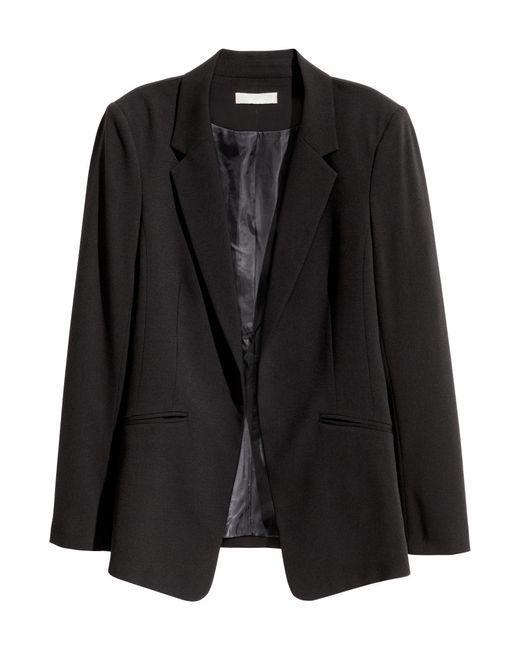
lässiger schwarzer Mantel für Männer und Frauen